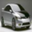
Label: automobile